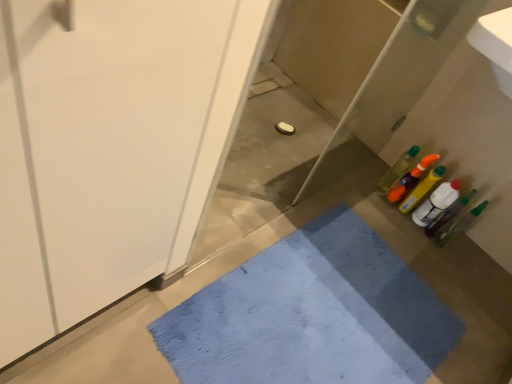
Question: From a real-world perspective, locate the bath mat directly beneath the translucent plastic bottle at right, the fourth bottle viewed from the right. Your answer should be formatted as a tuple, i.e. [(x, y)], where the tuple contains the x and y coordinates of a point satisfying the conditions above. The coordinates should be between 0 and 1, indicating the normalized pixel location of the point.
Answer: [(0.609, 0.818)]